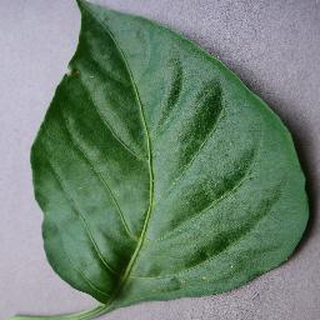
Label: healthy_bell_pepper